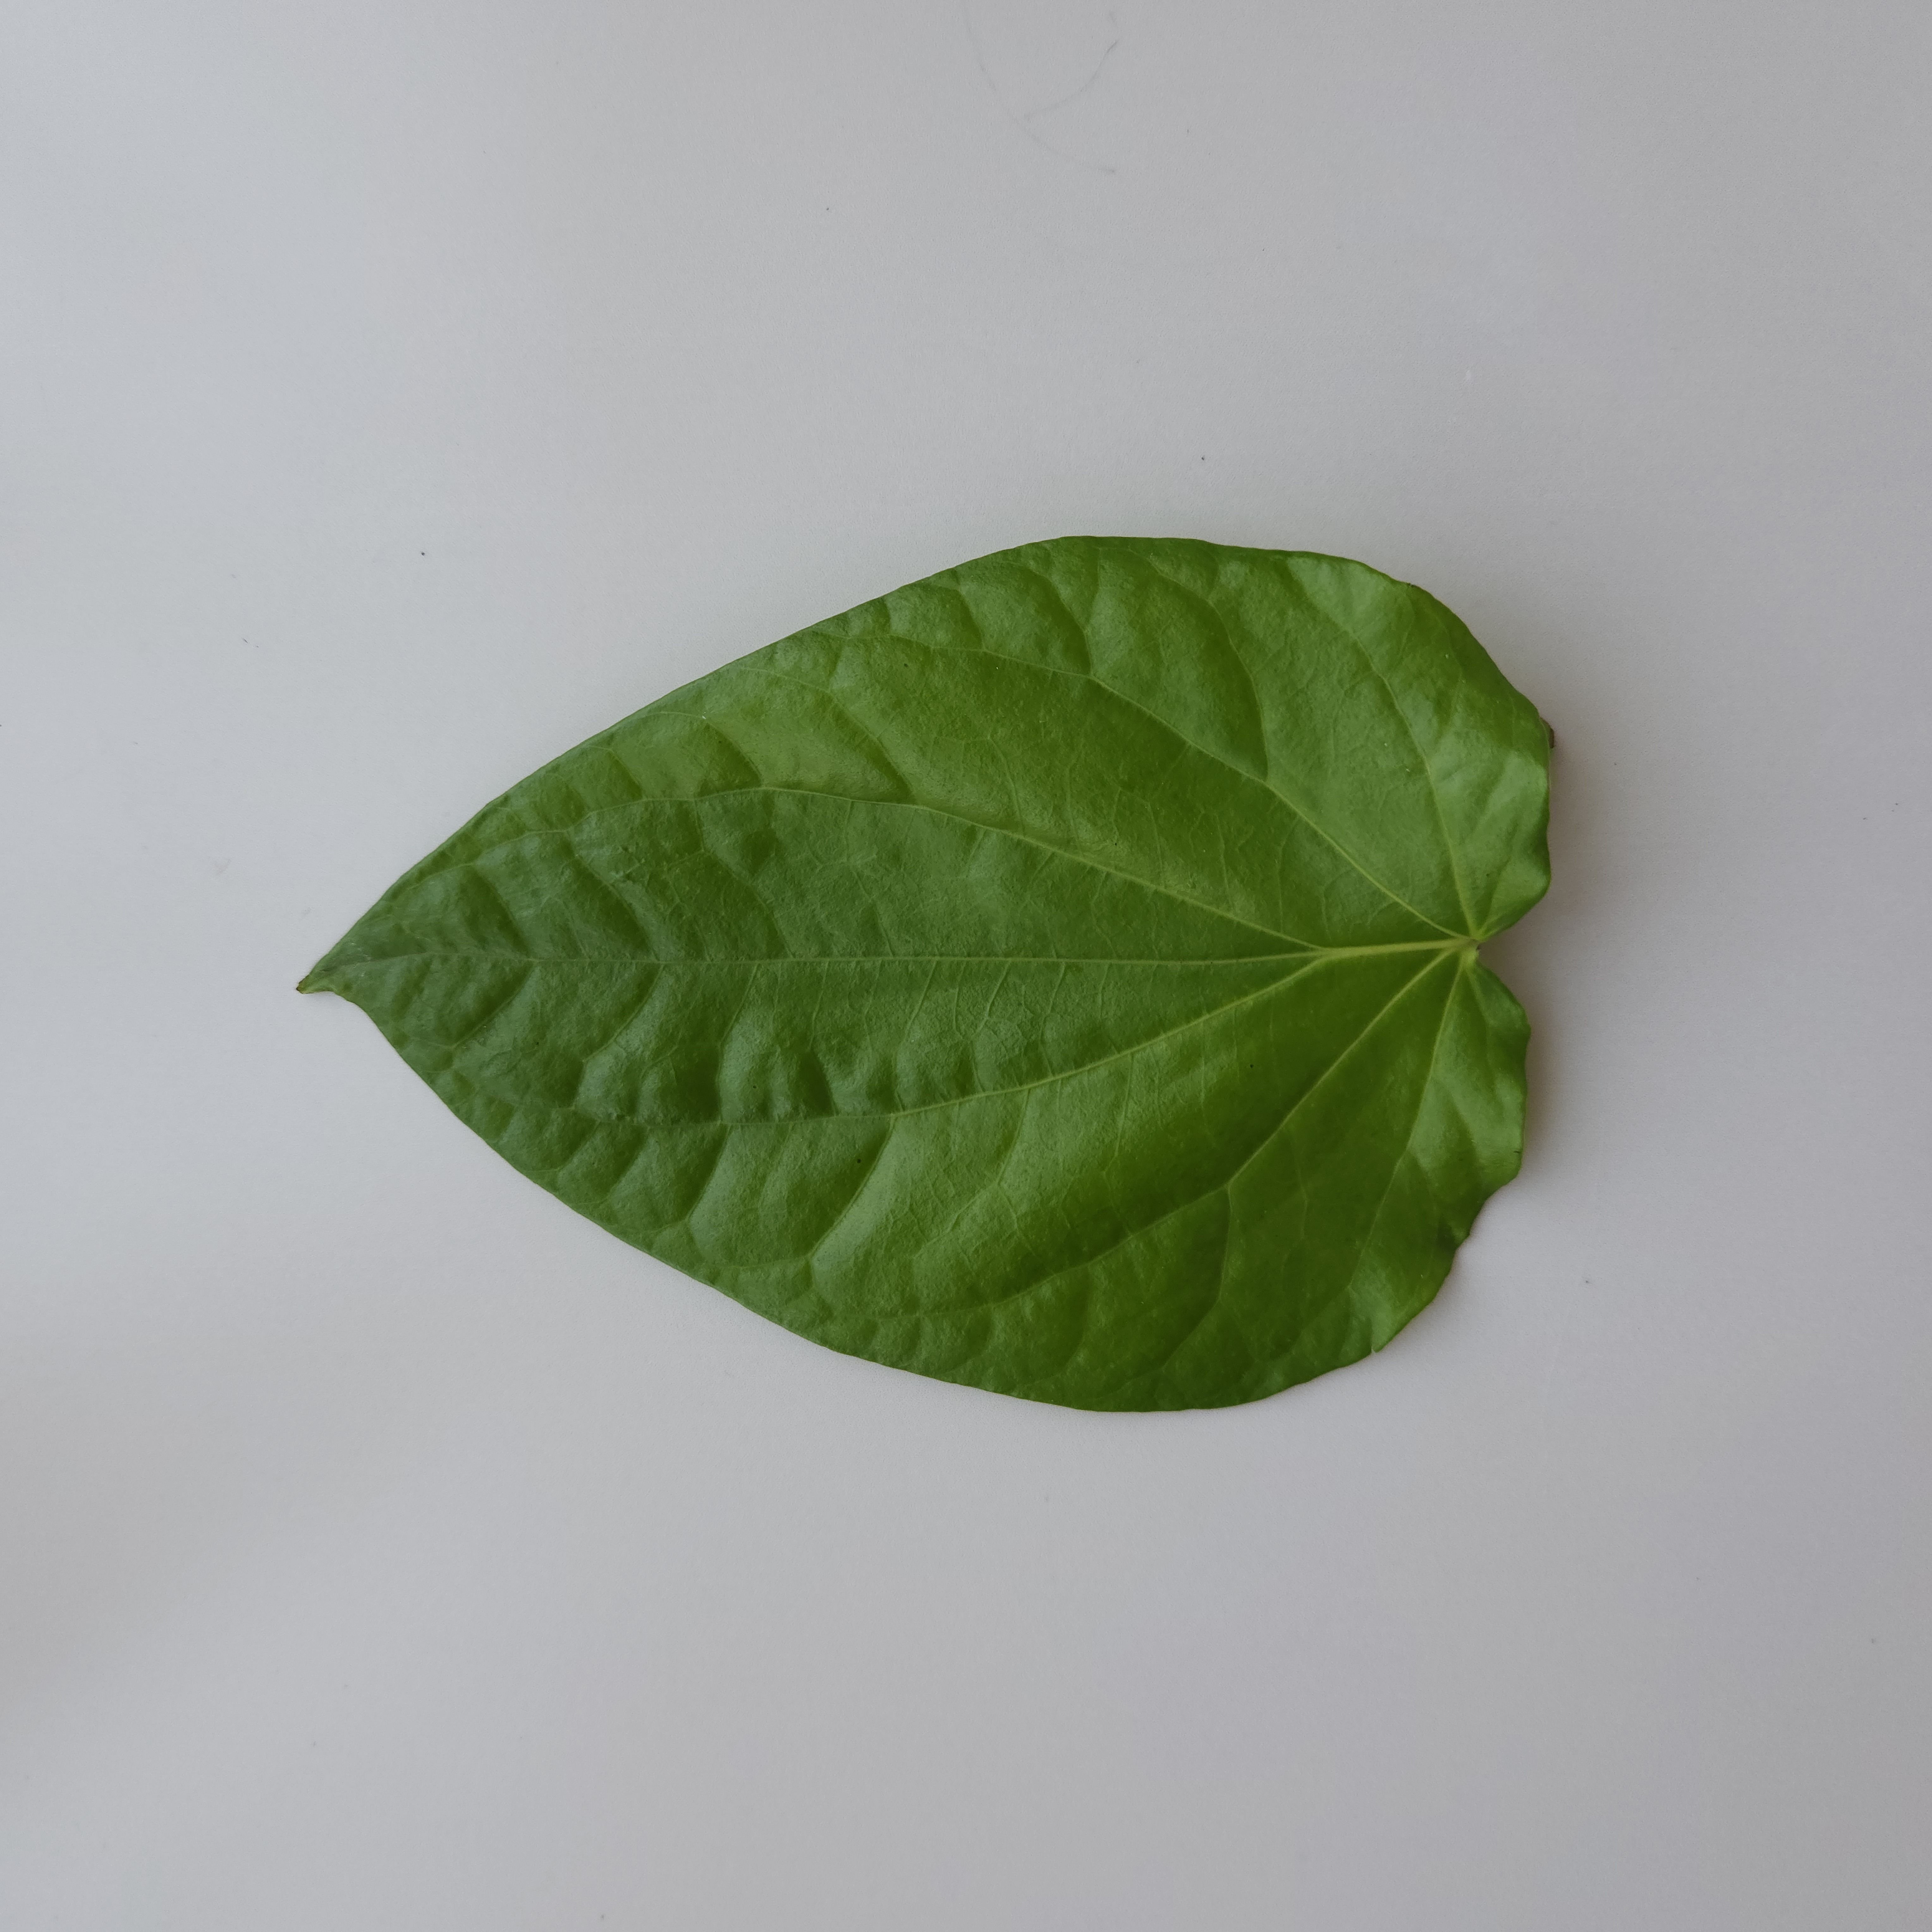
Label: Healthy